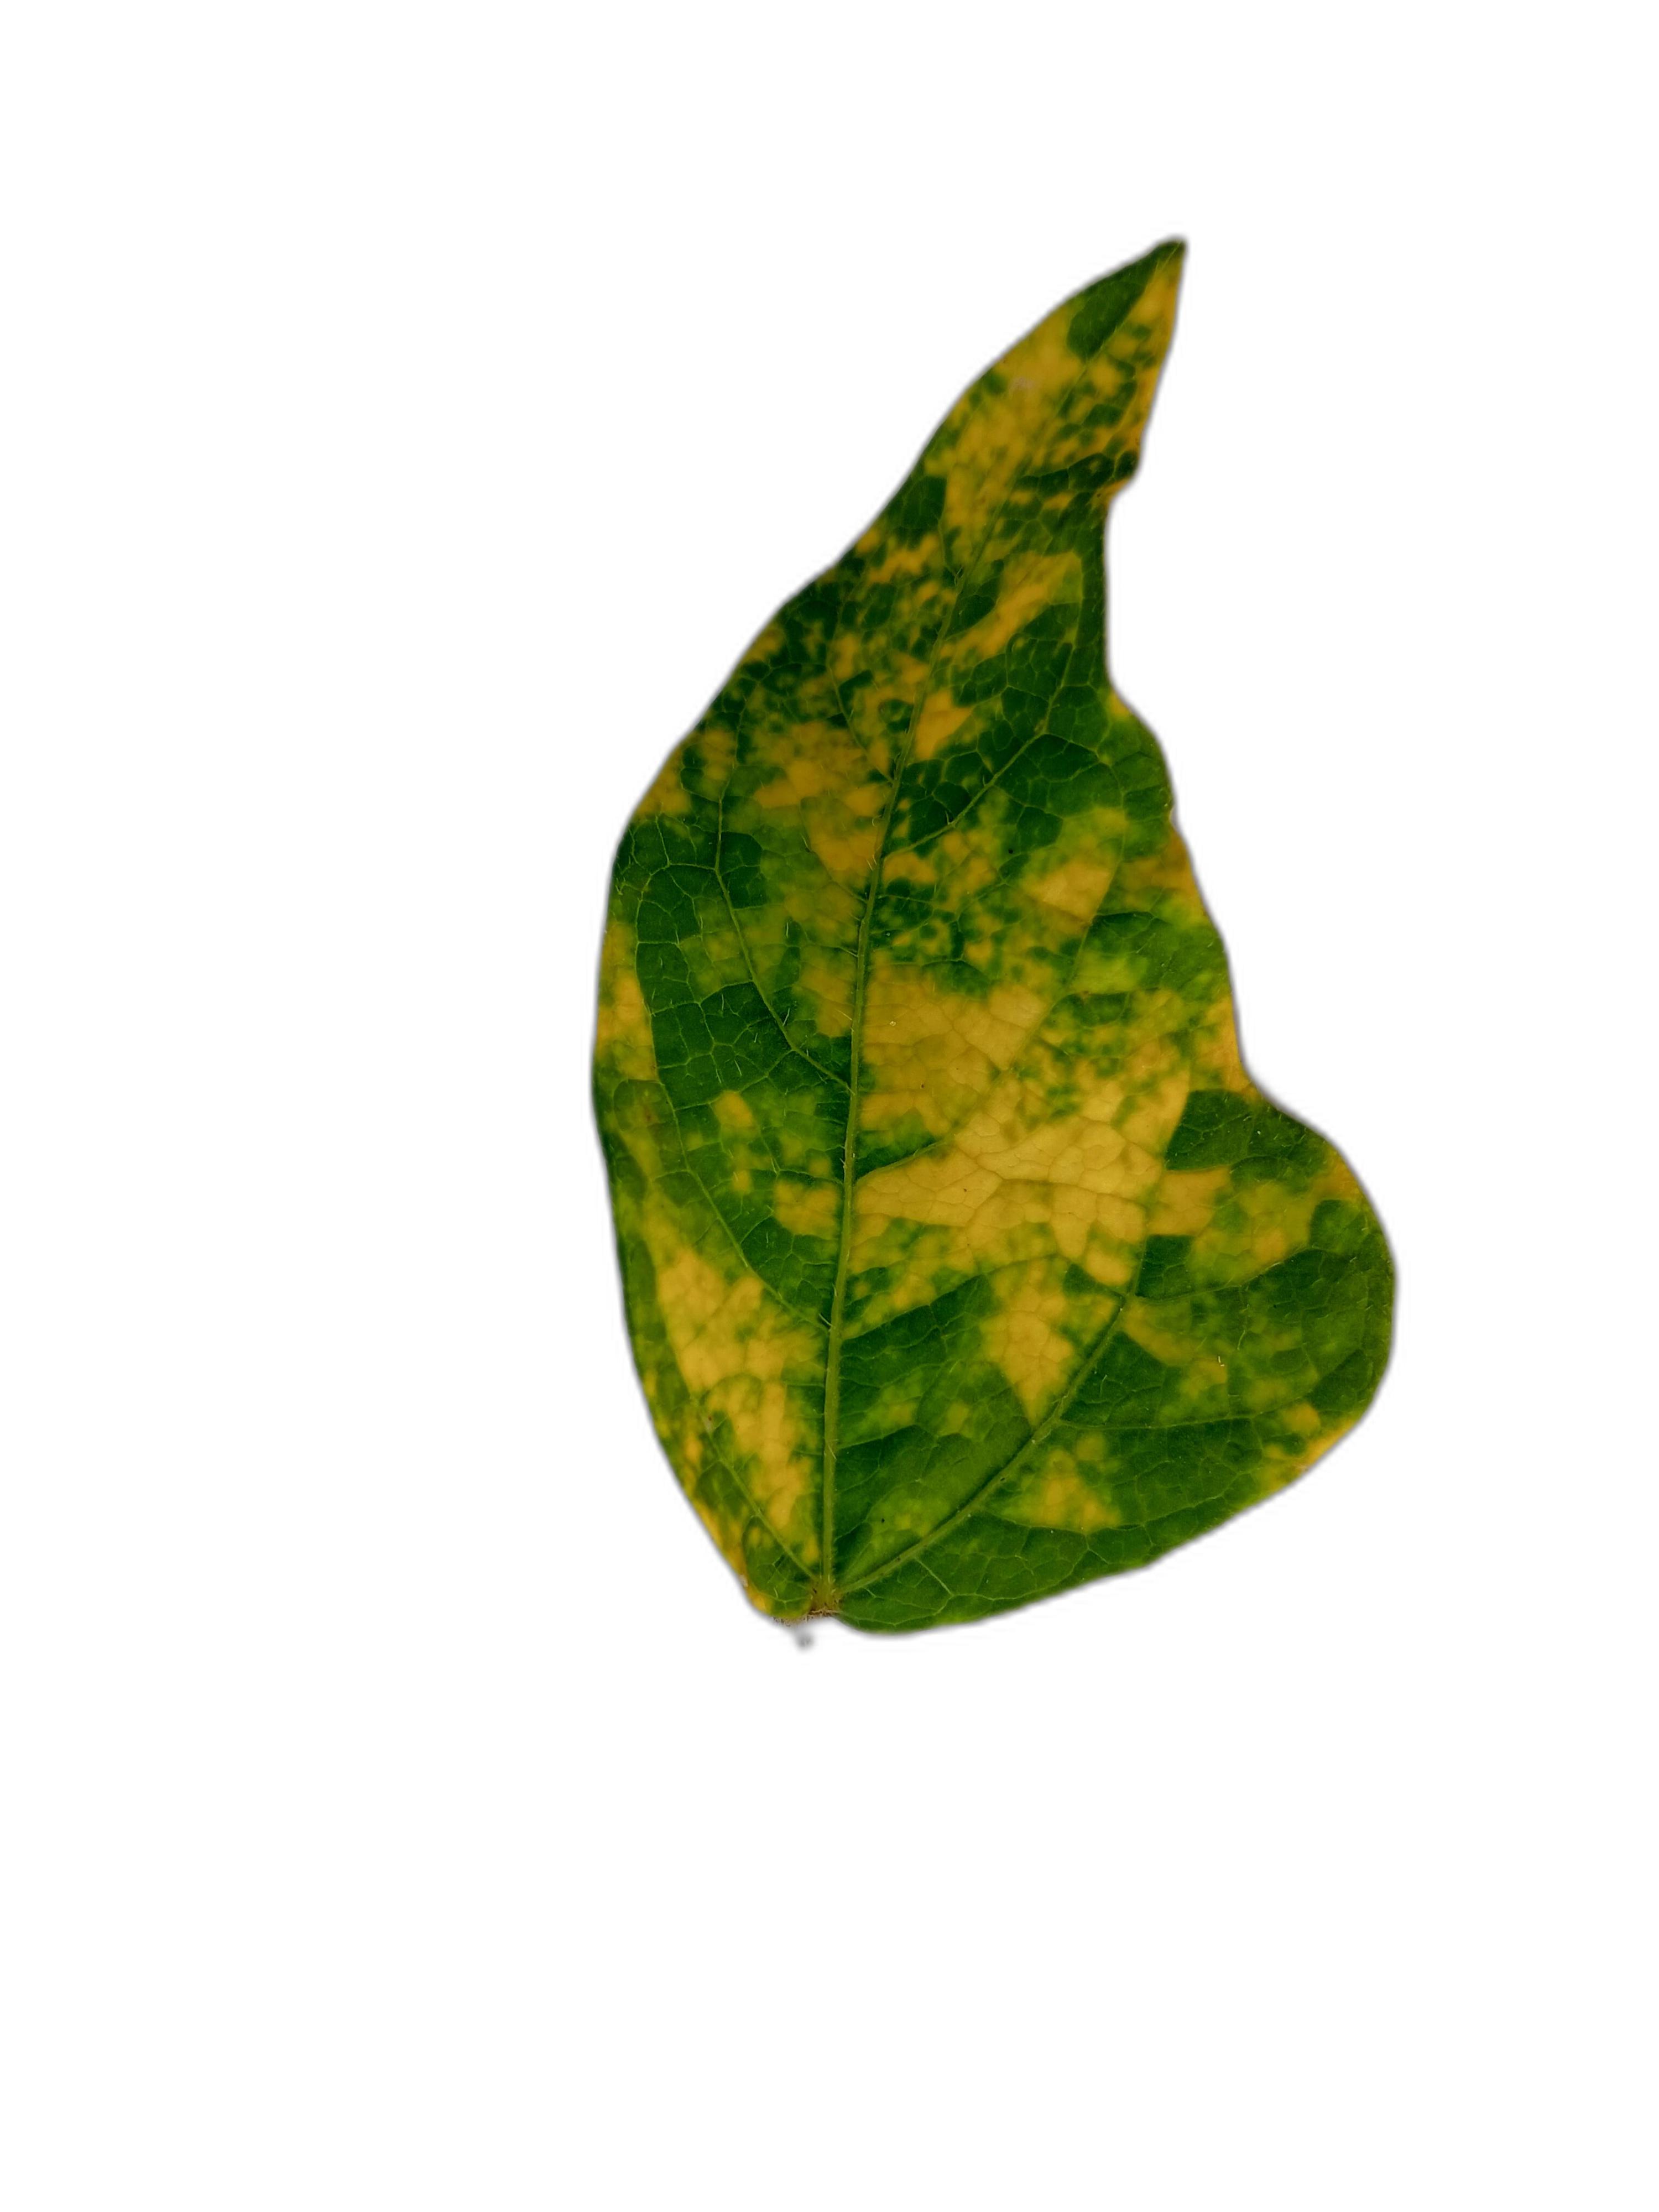
Label: Yellow Mosaic